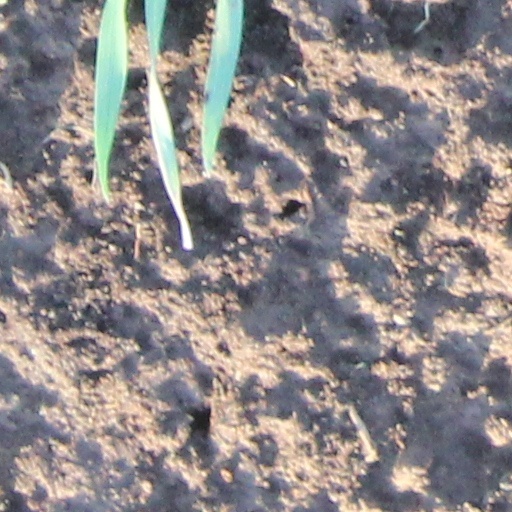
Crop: wheat